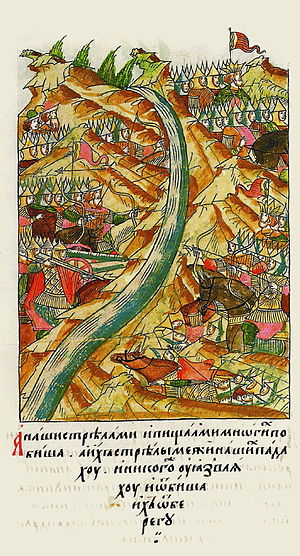
Det store møde ved Ugra-floden
Den store konfrontation ved floden Ugra. Miniaturemaleri i russisk krønike fra 1500-tallet
Det store møde ved Ugra-floden, også kaldet Slaget ved Ugra, er betegnelsen for en slagopstilling mellem styrker tilhørende Akhmat Khan, khan over Den Store Horde, og storfyrst Ivan 3. af Moskva. De to hære stod overfor hinanden på hver sin side af floden Ugra over en periode på flere uger i efteråret 1480, uden at nogen af siderne gennemførte et angreb. Konfrontationen, som aldrig endte i et reelt slag, resulterede i mongolernes retræte og førte efterhånden til Den Store Hordes opløsning.